Algoma Compass

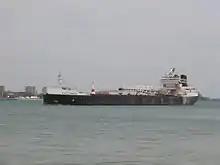
Then known as "Adam E. Cornelius" in the Detroit River in 2008

A self-discharging bulk carrier, "Algoma Compass" initially measured and . The ship was later remeasured, though the sources disagree on the totals, at or at midsummer draught. The deadweight tonnage increased to 29,127. The ship is long overall and between perpendiculars with a beam of . The vessel has a midsummer draught of .